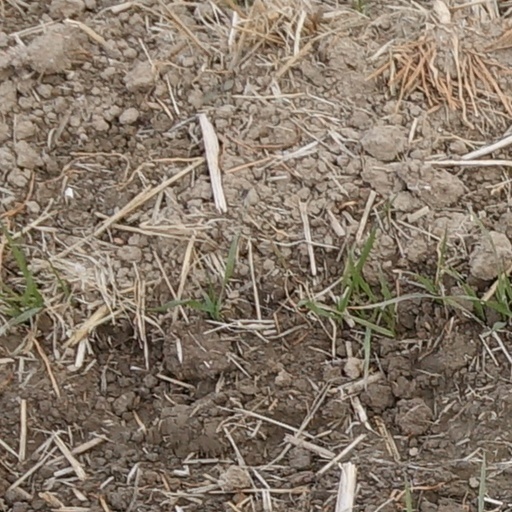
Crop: wheat